Smith–Lemli–Opitz syndrome

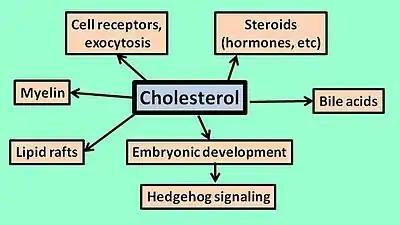
Functions and derivatives of cholesterol.

One particularly relevant pathway in which cholesterol takes place is the Hedgehog signaling pathway. This pathway is very important during embryonic development, and involved in deciding the fate of cells (i.e., which tissue they need to migrate to). Hedgehog proteins are also involved in the transcription of genes that regulate cell proliferation and differentiation. Cholesterol is important to this pathway because it undergoes covalent bonding to Hedgehog proteins, resulting in their activation. Without cholesterol, the signaling activity is disrupted and cell differentiation may be impaired.